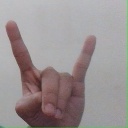
अक्षर: श